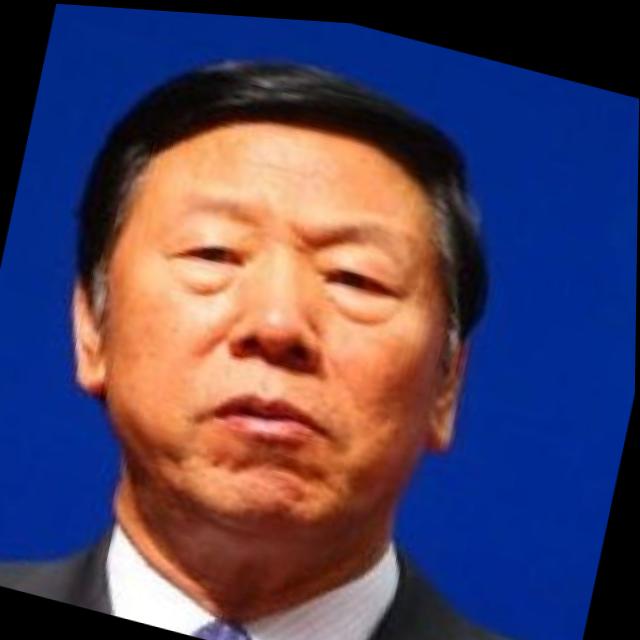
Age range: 65+